Org-mode

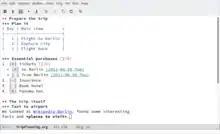
Org file showing simple planning for a short trip

An org-mode document can also be exported to various formats (including HTML, LaTeX, OpenDocument or plain text), these formats being used to render the structural outline in an appropriate fashion (including cross-references if needed). It can also use formatting markup (including LaTeX for mathematics), with facilities similar to those present in Markdown or LaTeX, thus offering an alternative to these tools.